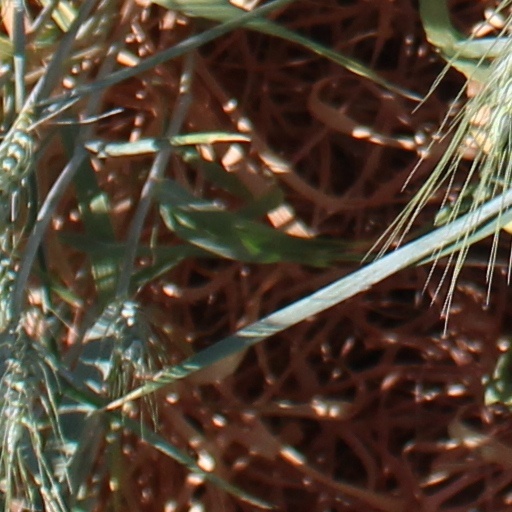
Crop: wheat